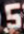
Number: 5